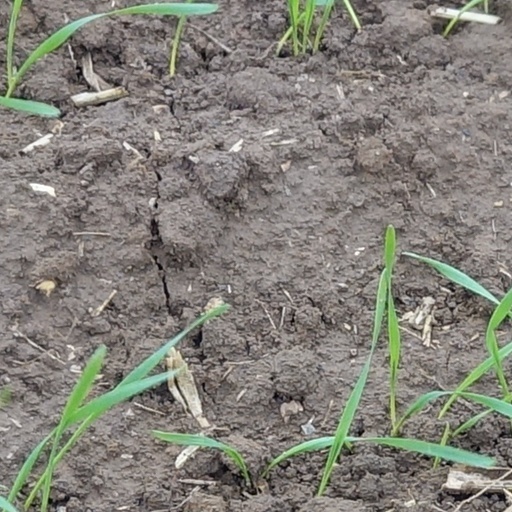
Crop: wheat